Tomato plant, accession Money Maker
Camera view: horizontal (90 deg, fisheye); turntable rotation: 0 degrees
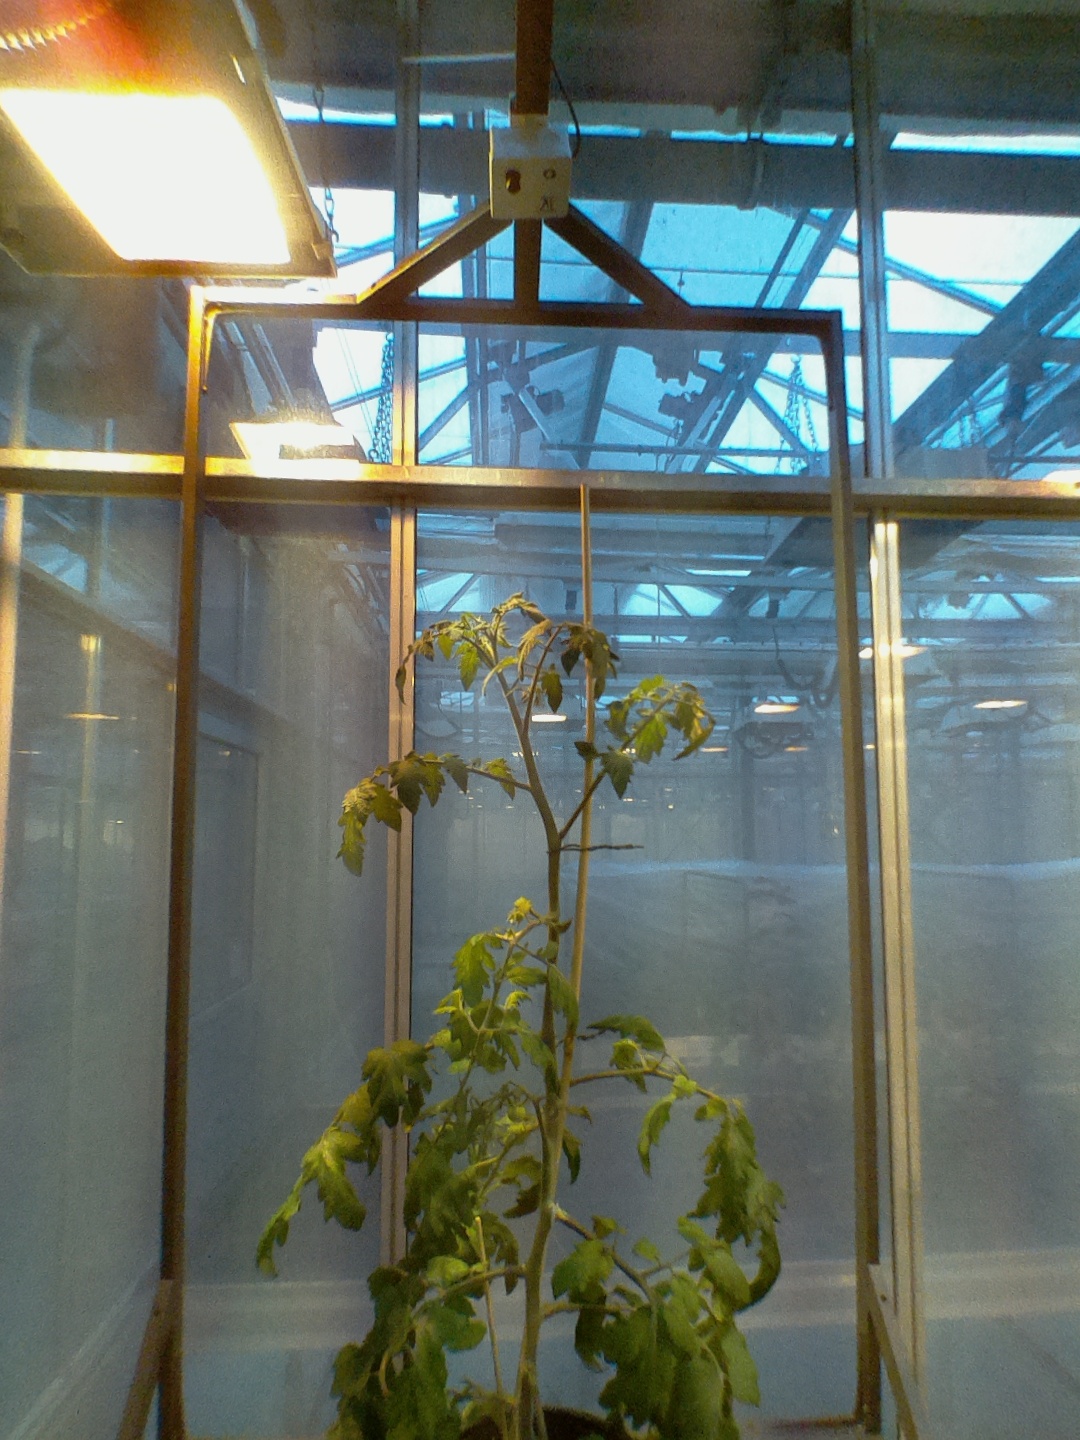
BBCH growth stage 67: Full flowering, 70%-80% of flowers open, more petals falling